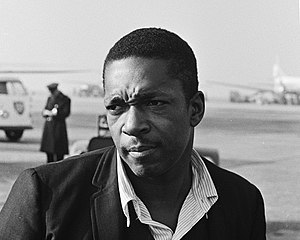
John Coltrane
John William Coltrane var en amerikansk jazzmusiker. Hans hovedinstrument var tenorsaxofon, hvor han skulle måle sig med ældre giganter som Coleman Hawkins, Ben Webster og Lester Young og sin egen tids storheder som Sonny Rollins, Stan Getz og Dexter Gordon. I 60'erne begyndte han også at spille sopransaxofon på sine plader og blev dette instruments betydeligste musiker siden Sidney Bechet.